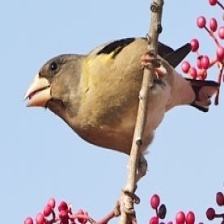
Species: EVENING GROSBEAK
Scientific name: COCCOTHRAUSTES VESPERTINUS